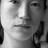
Emotion: neutral